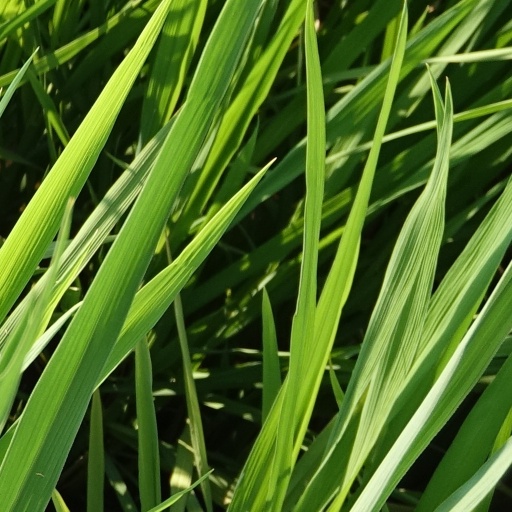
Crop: rice